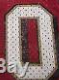
Number: 0